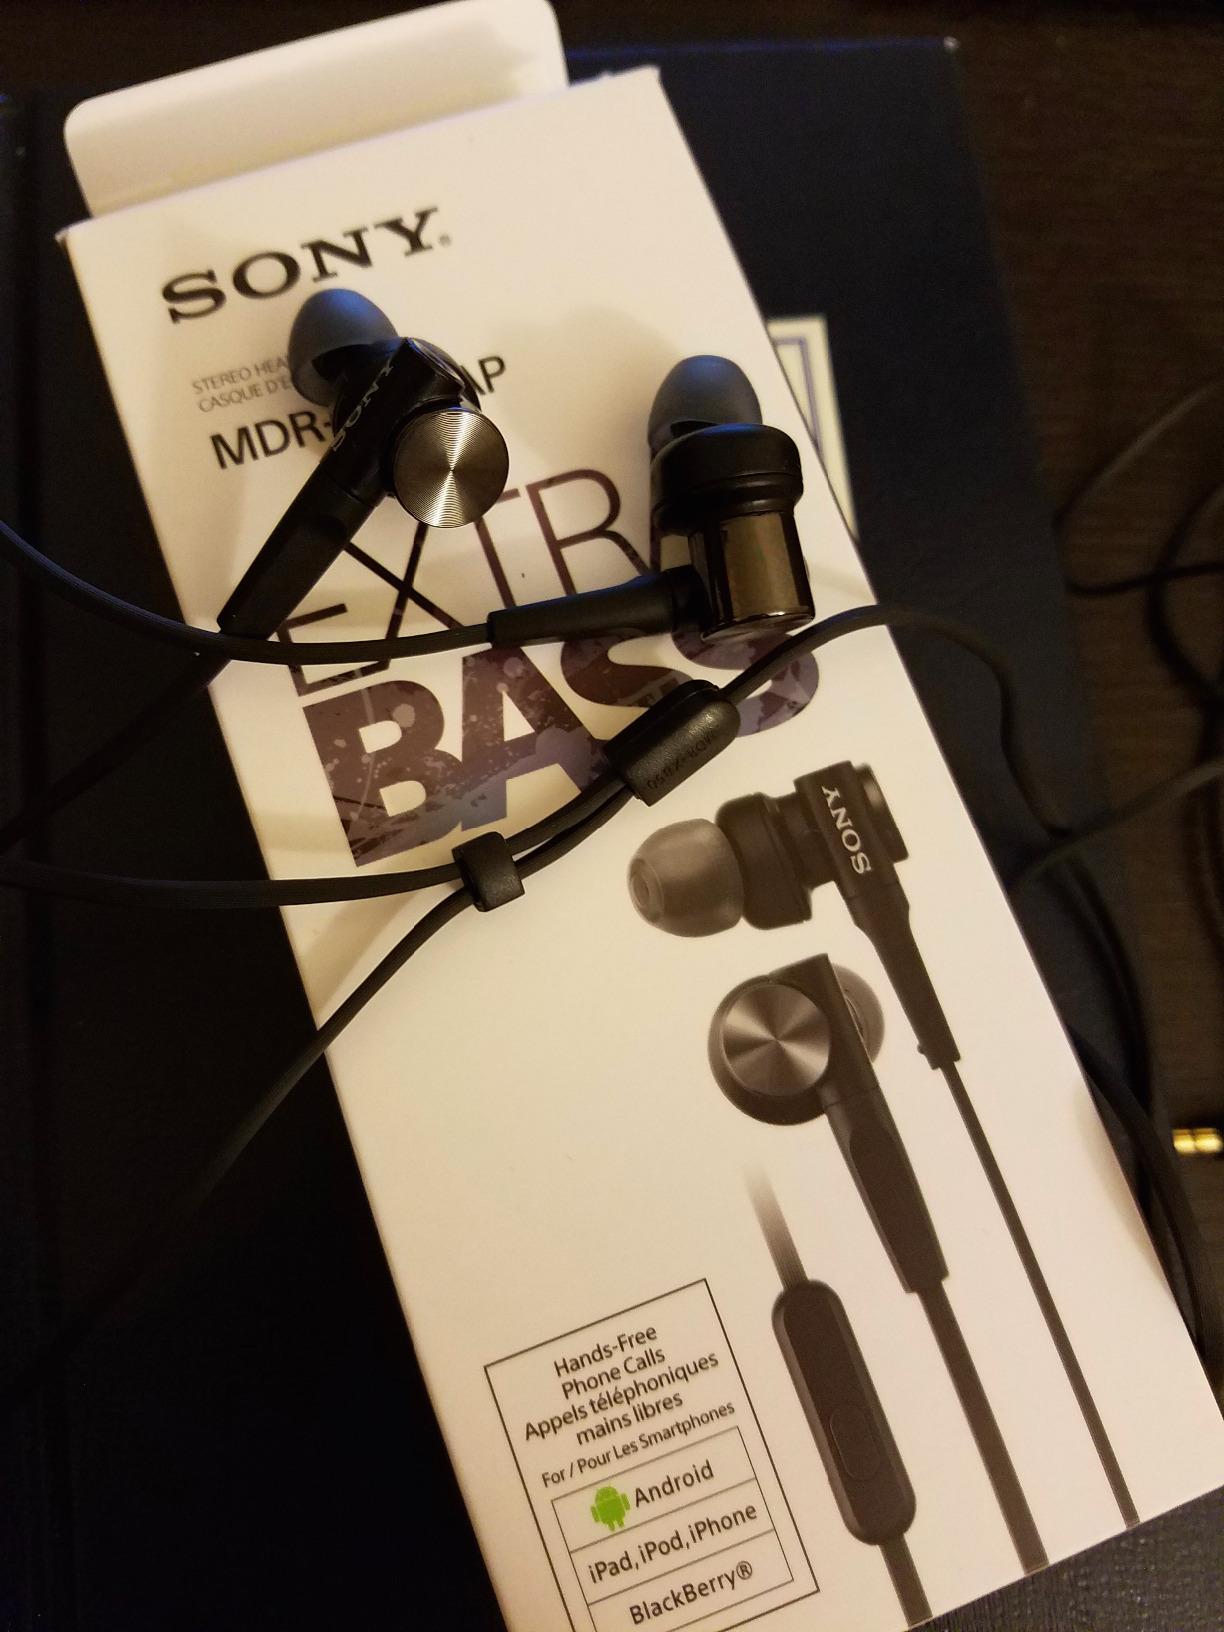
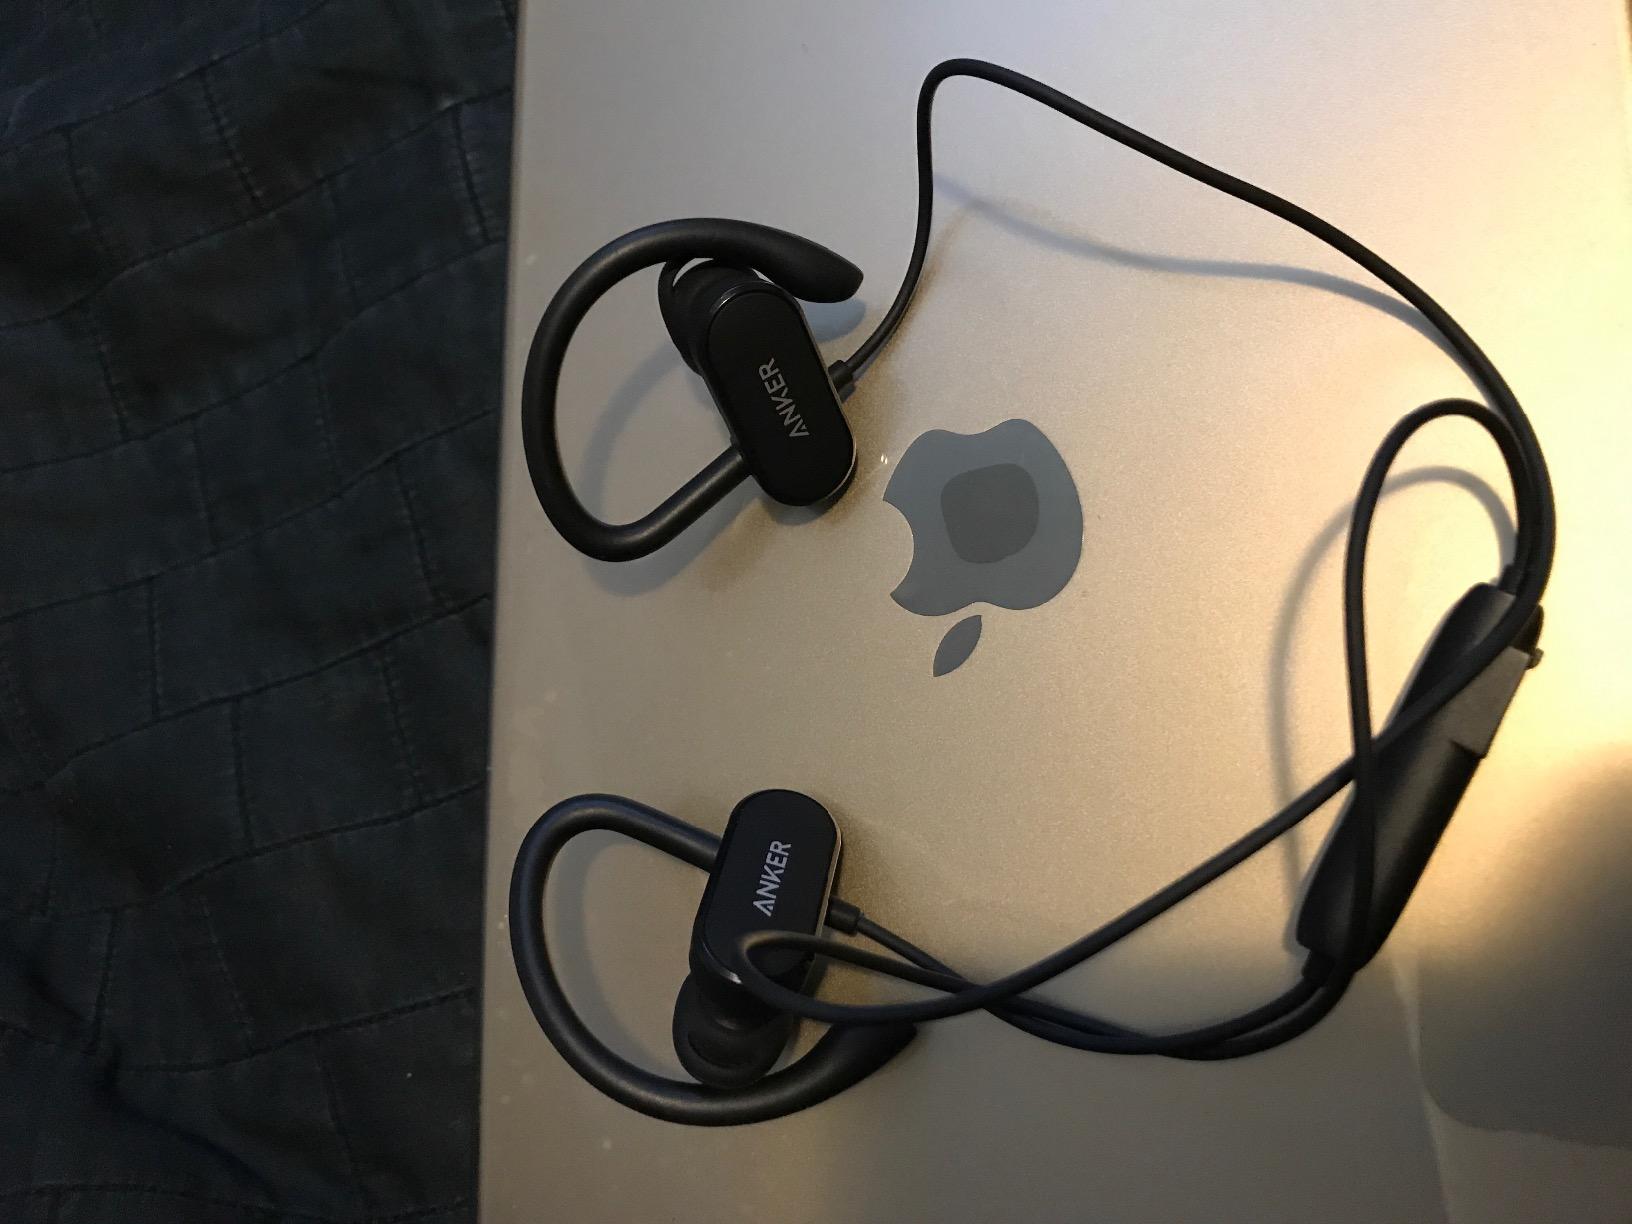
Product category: headphones
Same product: no